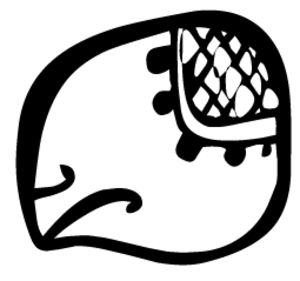
Tzolk'in
Tzolk'in er det navn, som forskere har givet til den 260-dages kalender, som stammer fra den præcolumbianske mayakultur i Mellemamerika. Tzolk'in bruges stadig af visse mayastammer i højlandet i Guatemala.